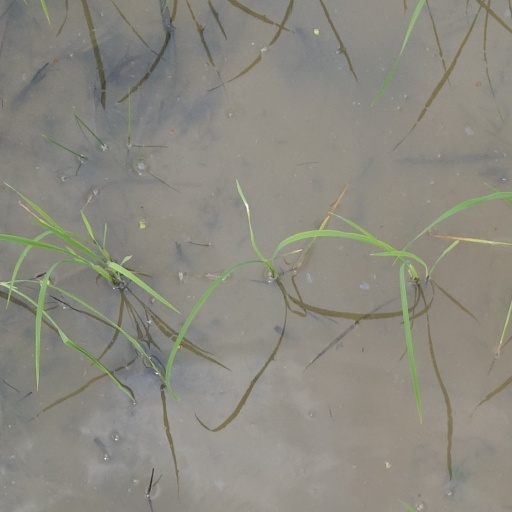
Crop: rice